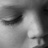
Emotion: sad